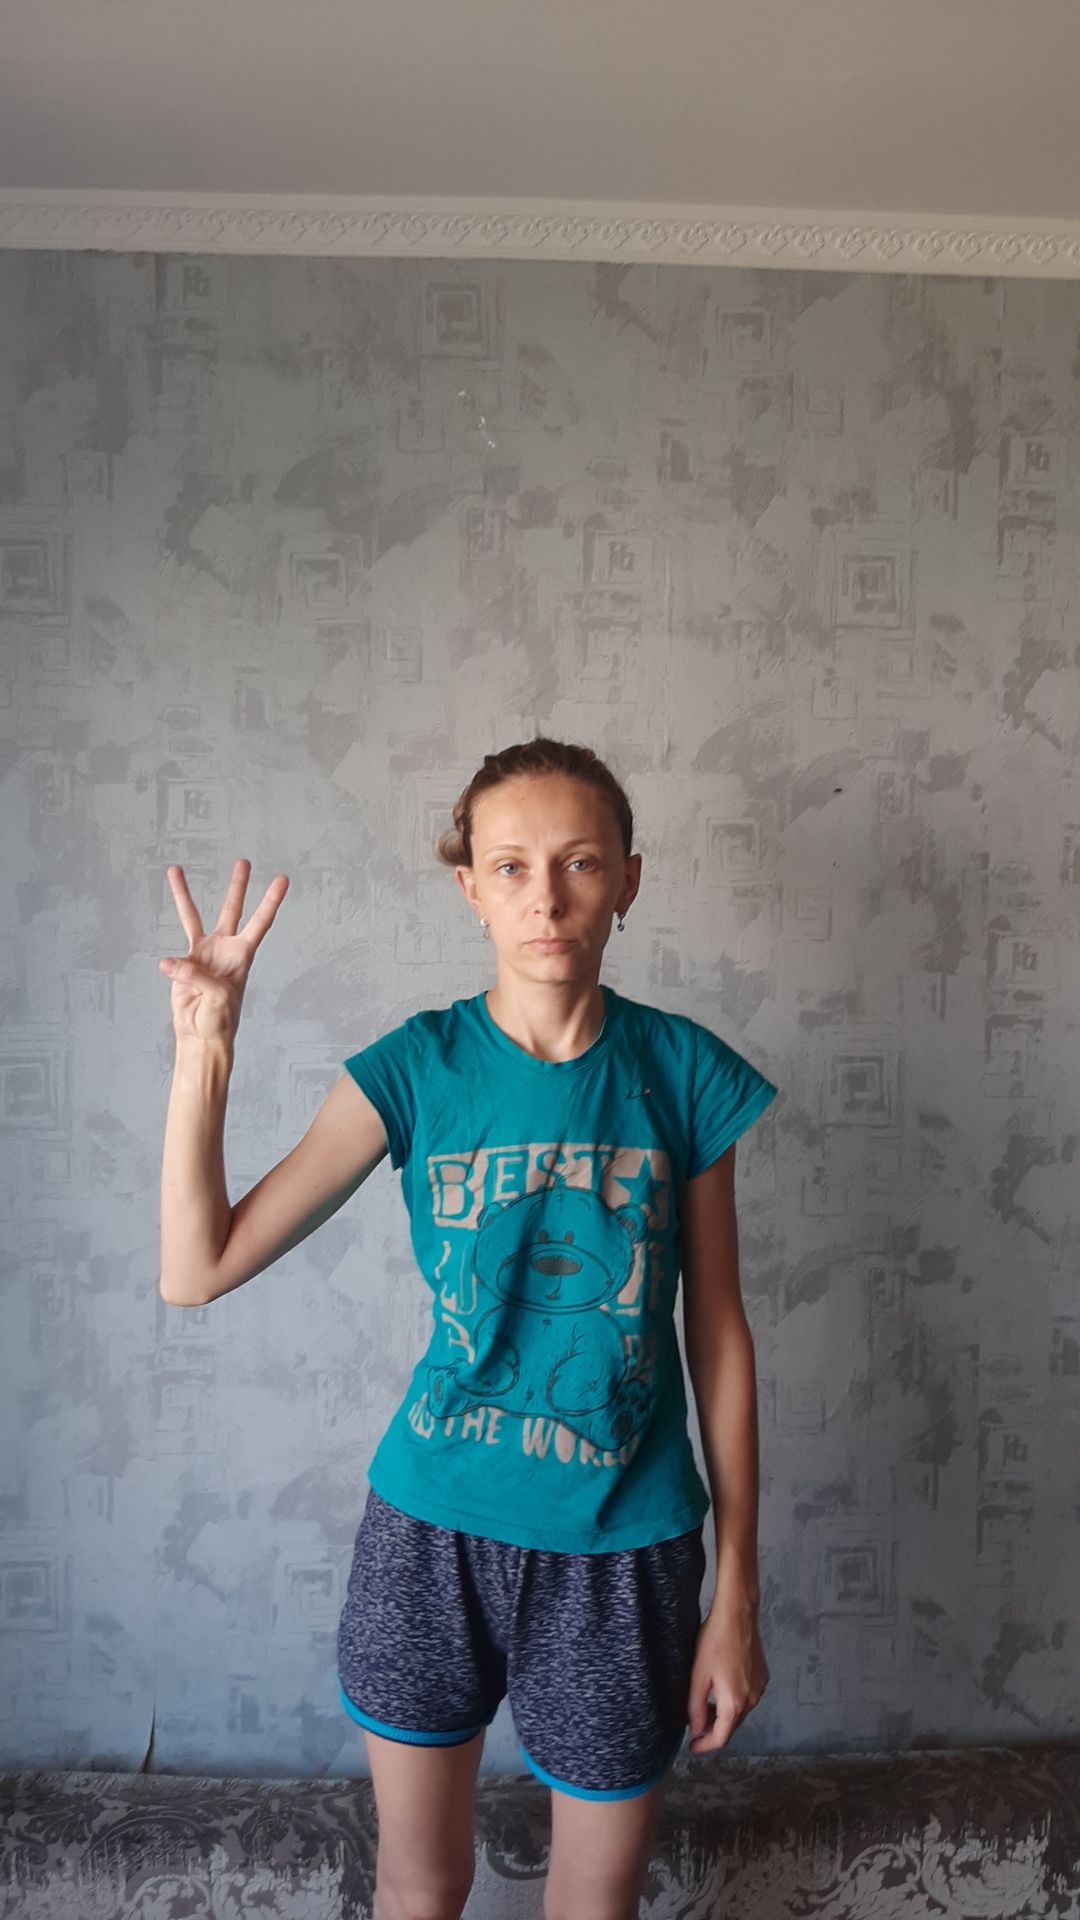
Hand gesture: three